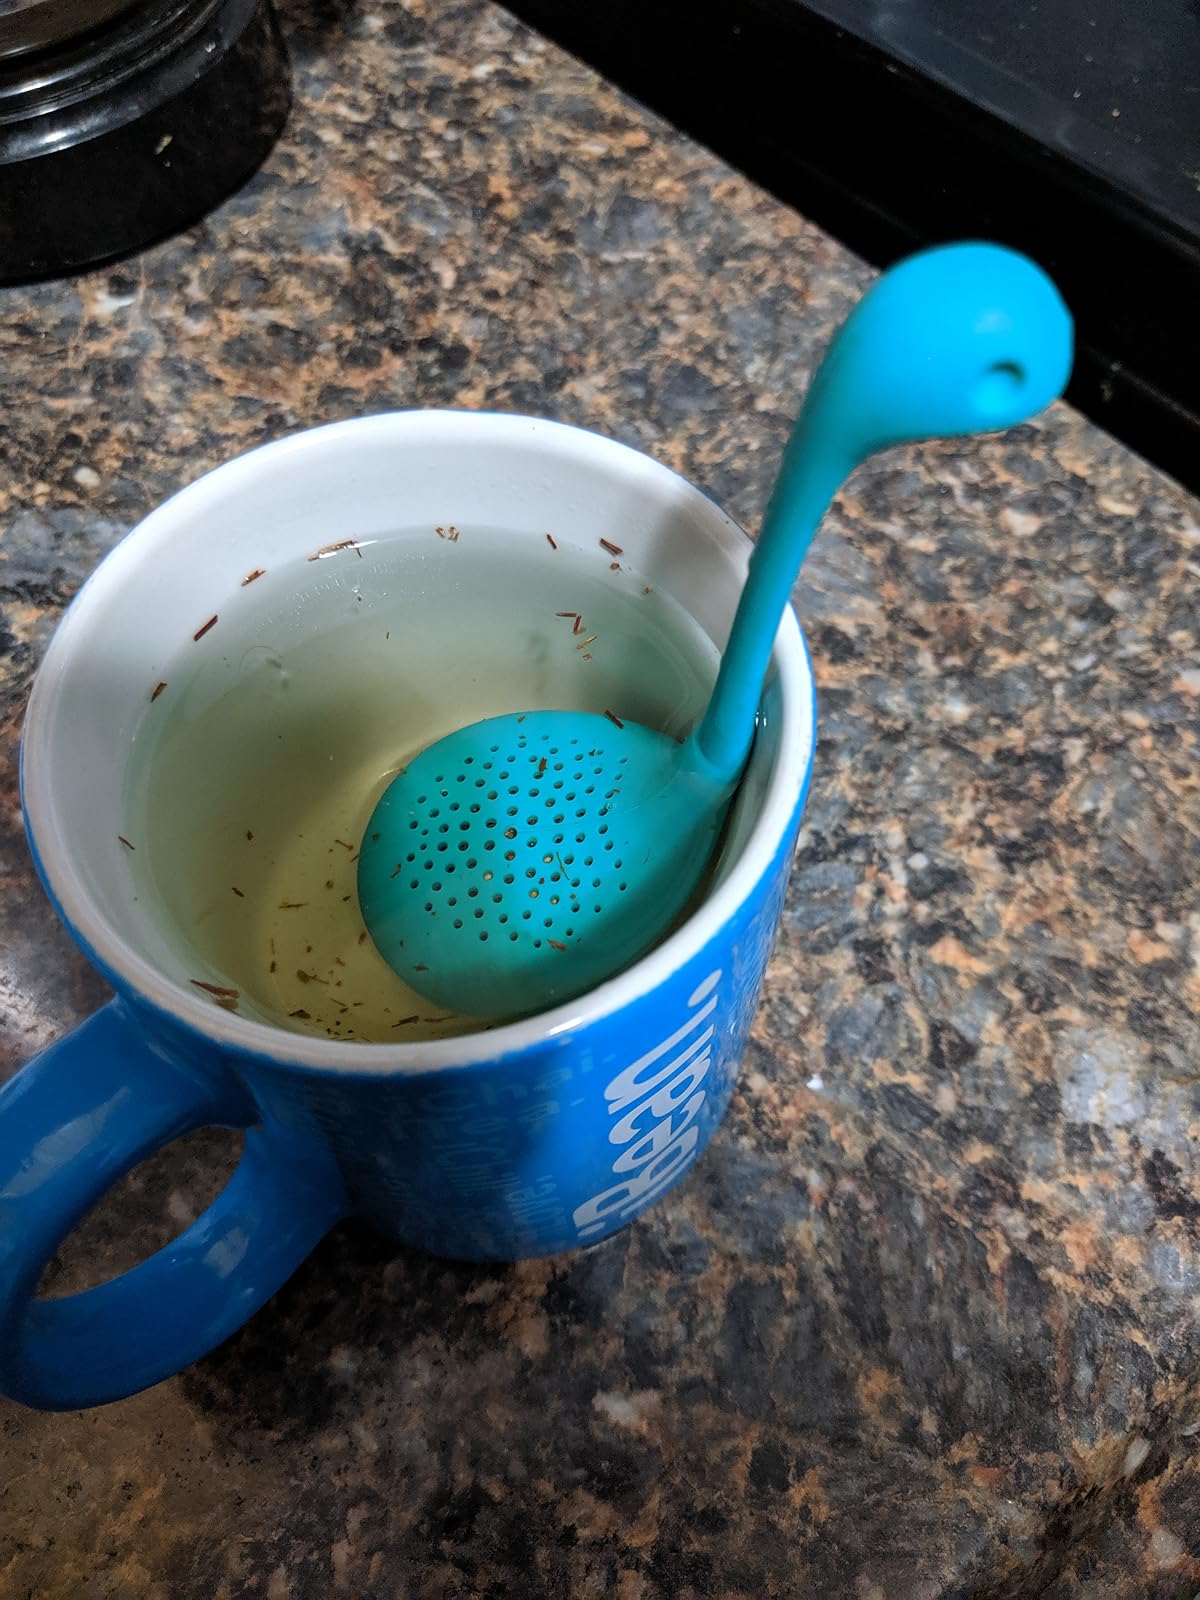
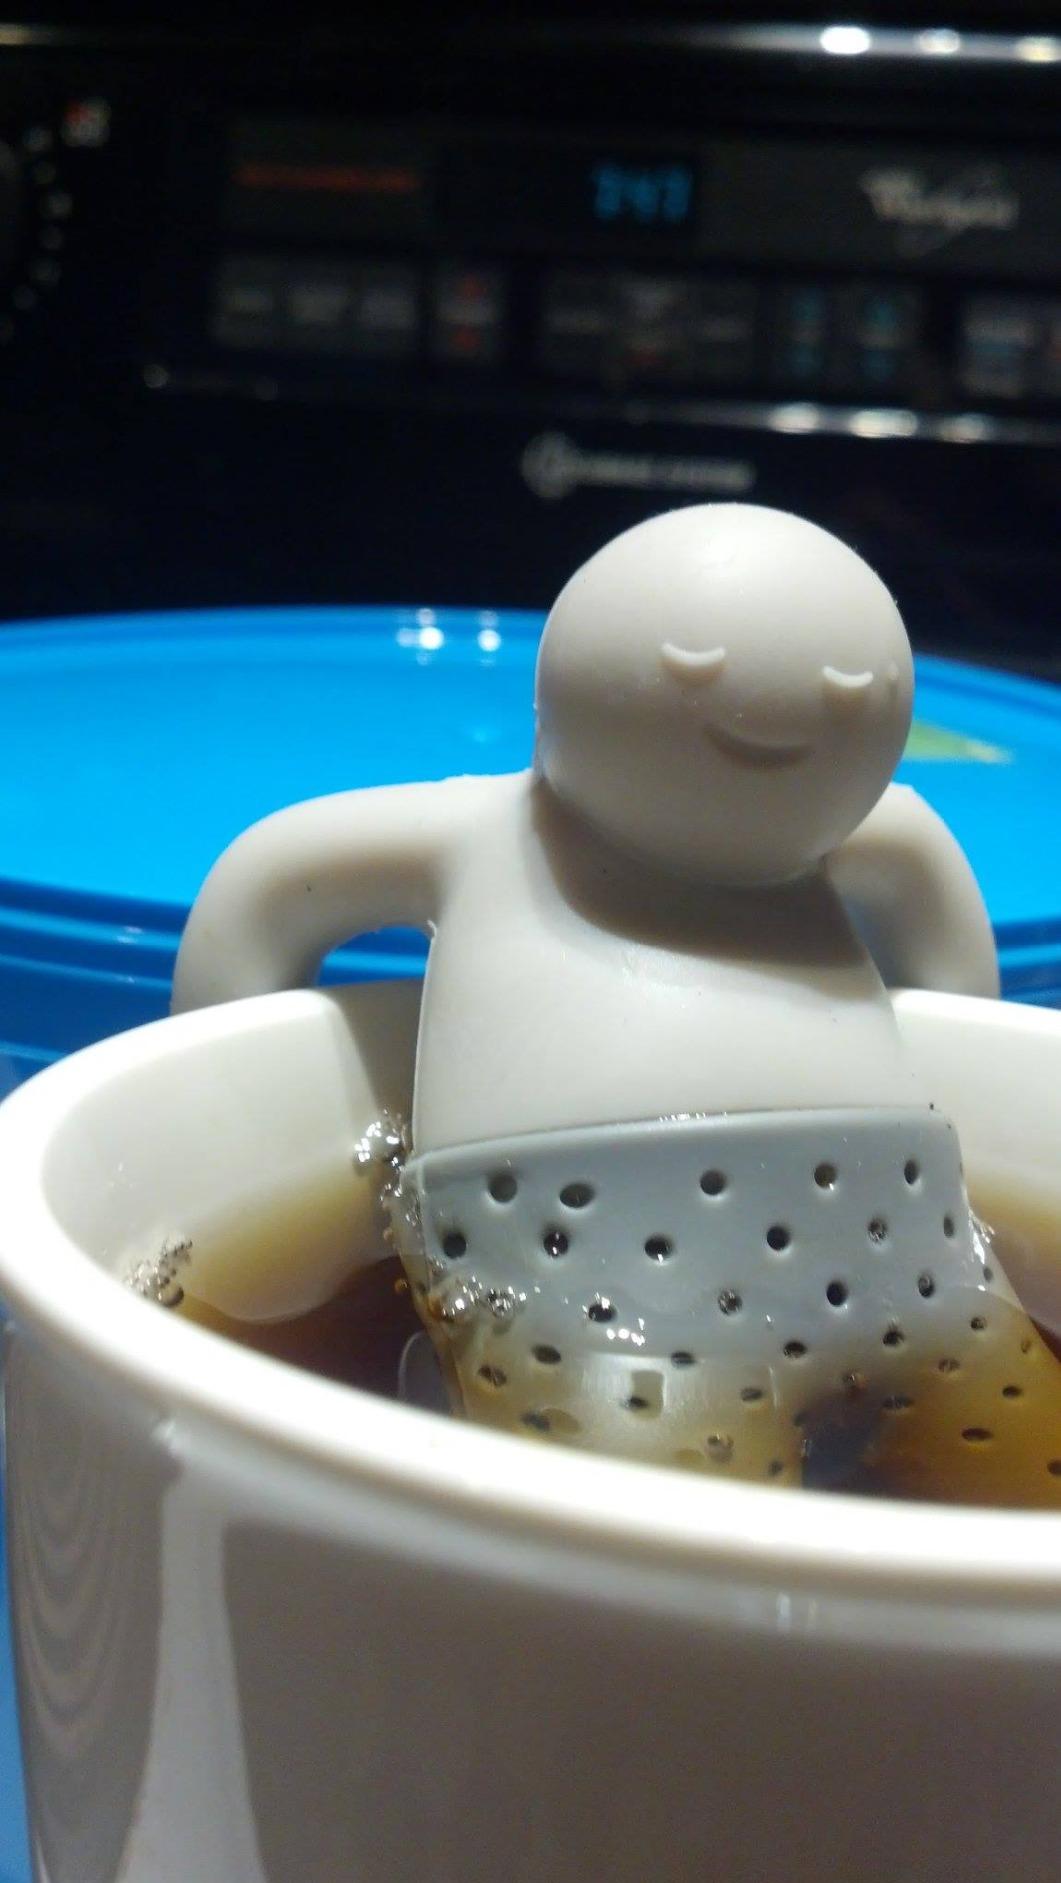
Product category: items_tea
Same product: no